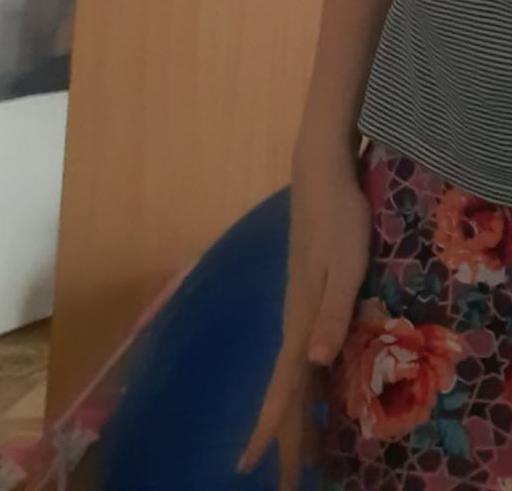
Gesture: no_gesture